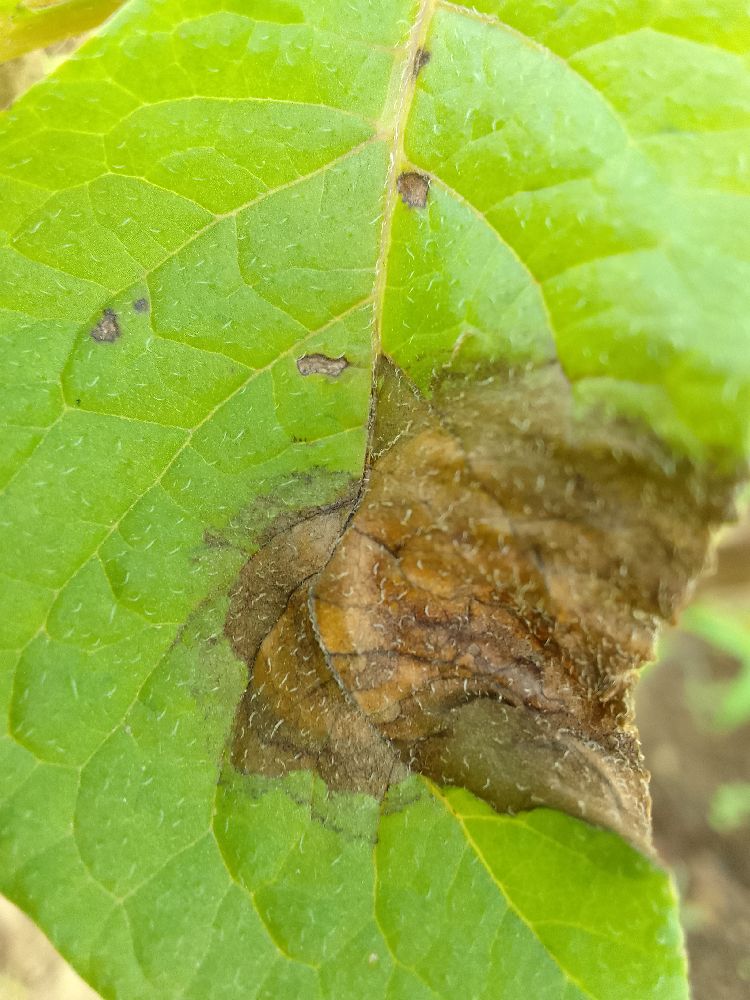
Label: Late blight